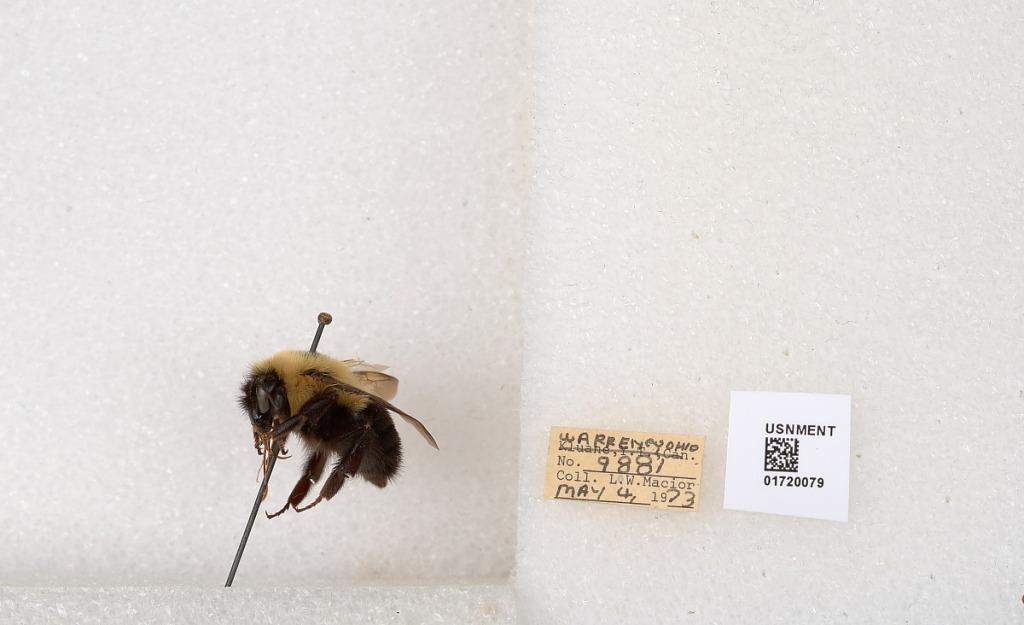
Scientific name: Bombus bimaculatus Cresson
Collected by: L. Macior
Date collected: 1973-5-4
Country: United States
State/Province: Ohio
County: Warren
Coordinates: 39.4276, -84.1668